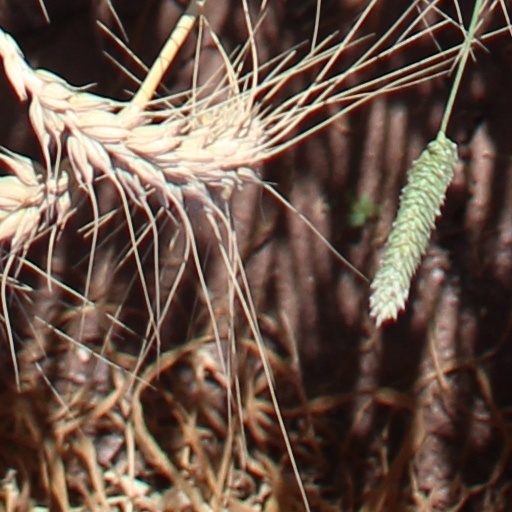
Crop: wheat